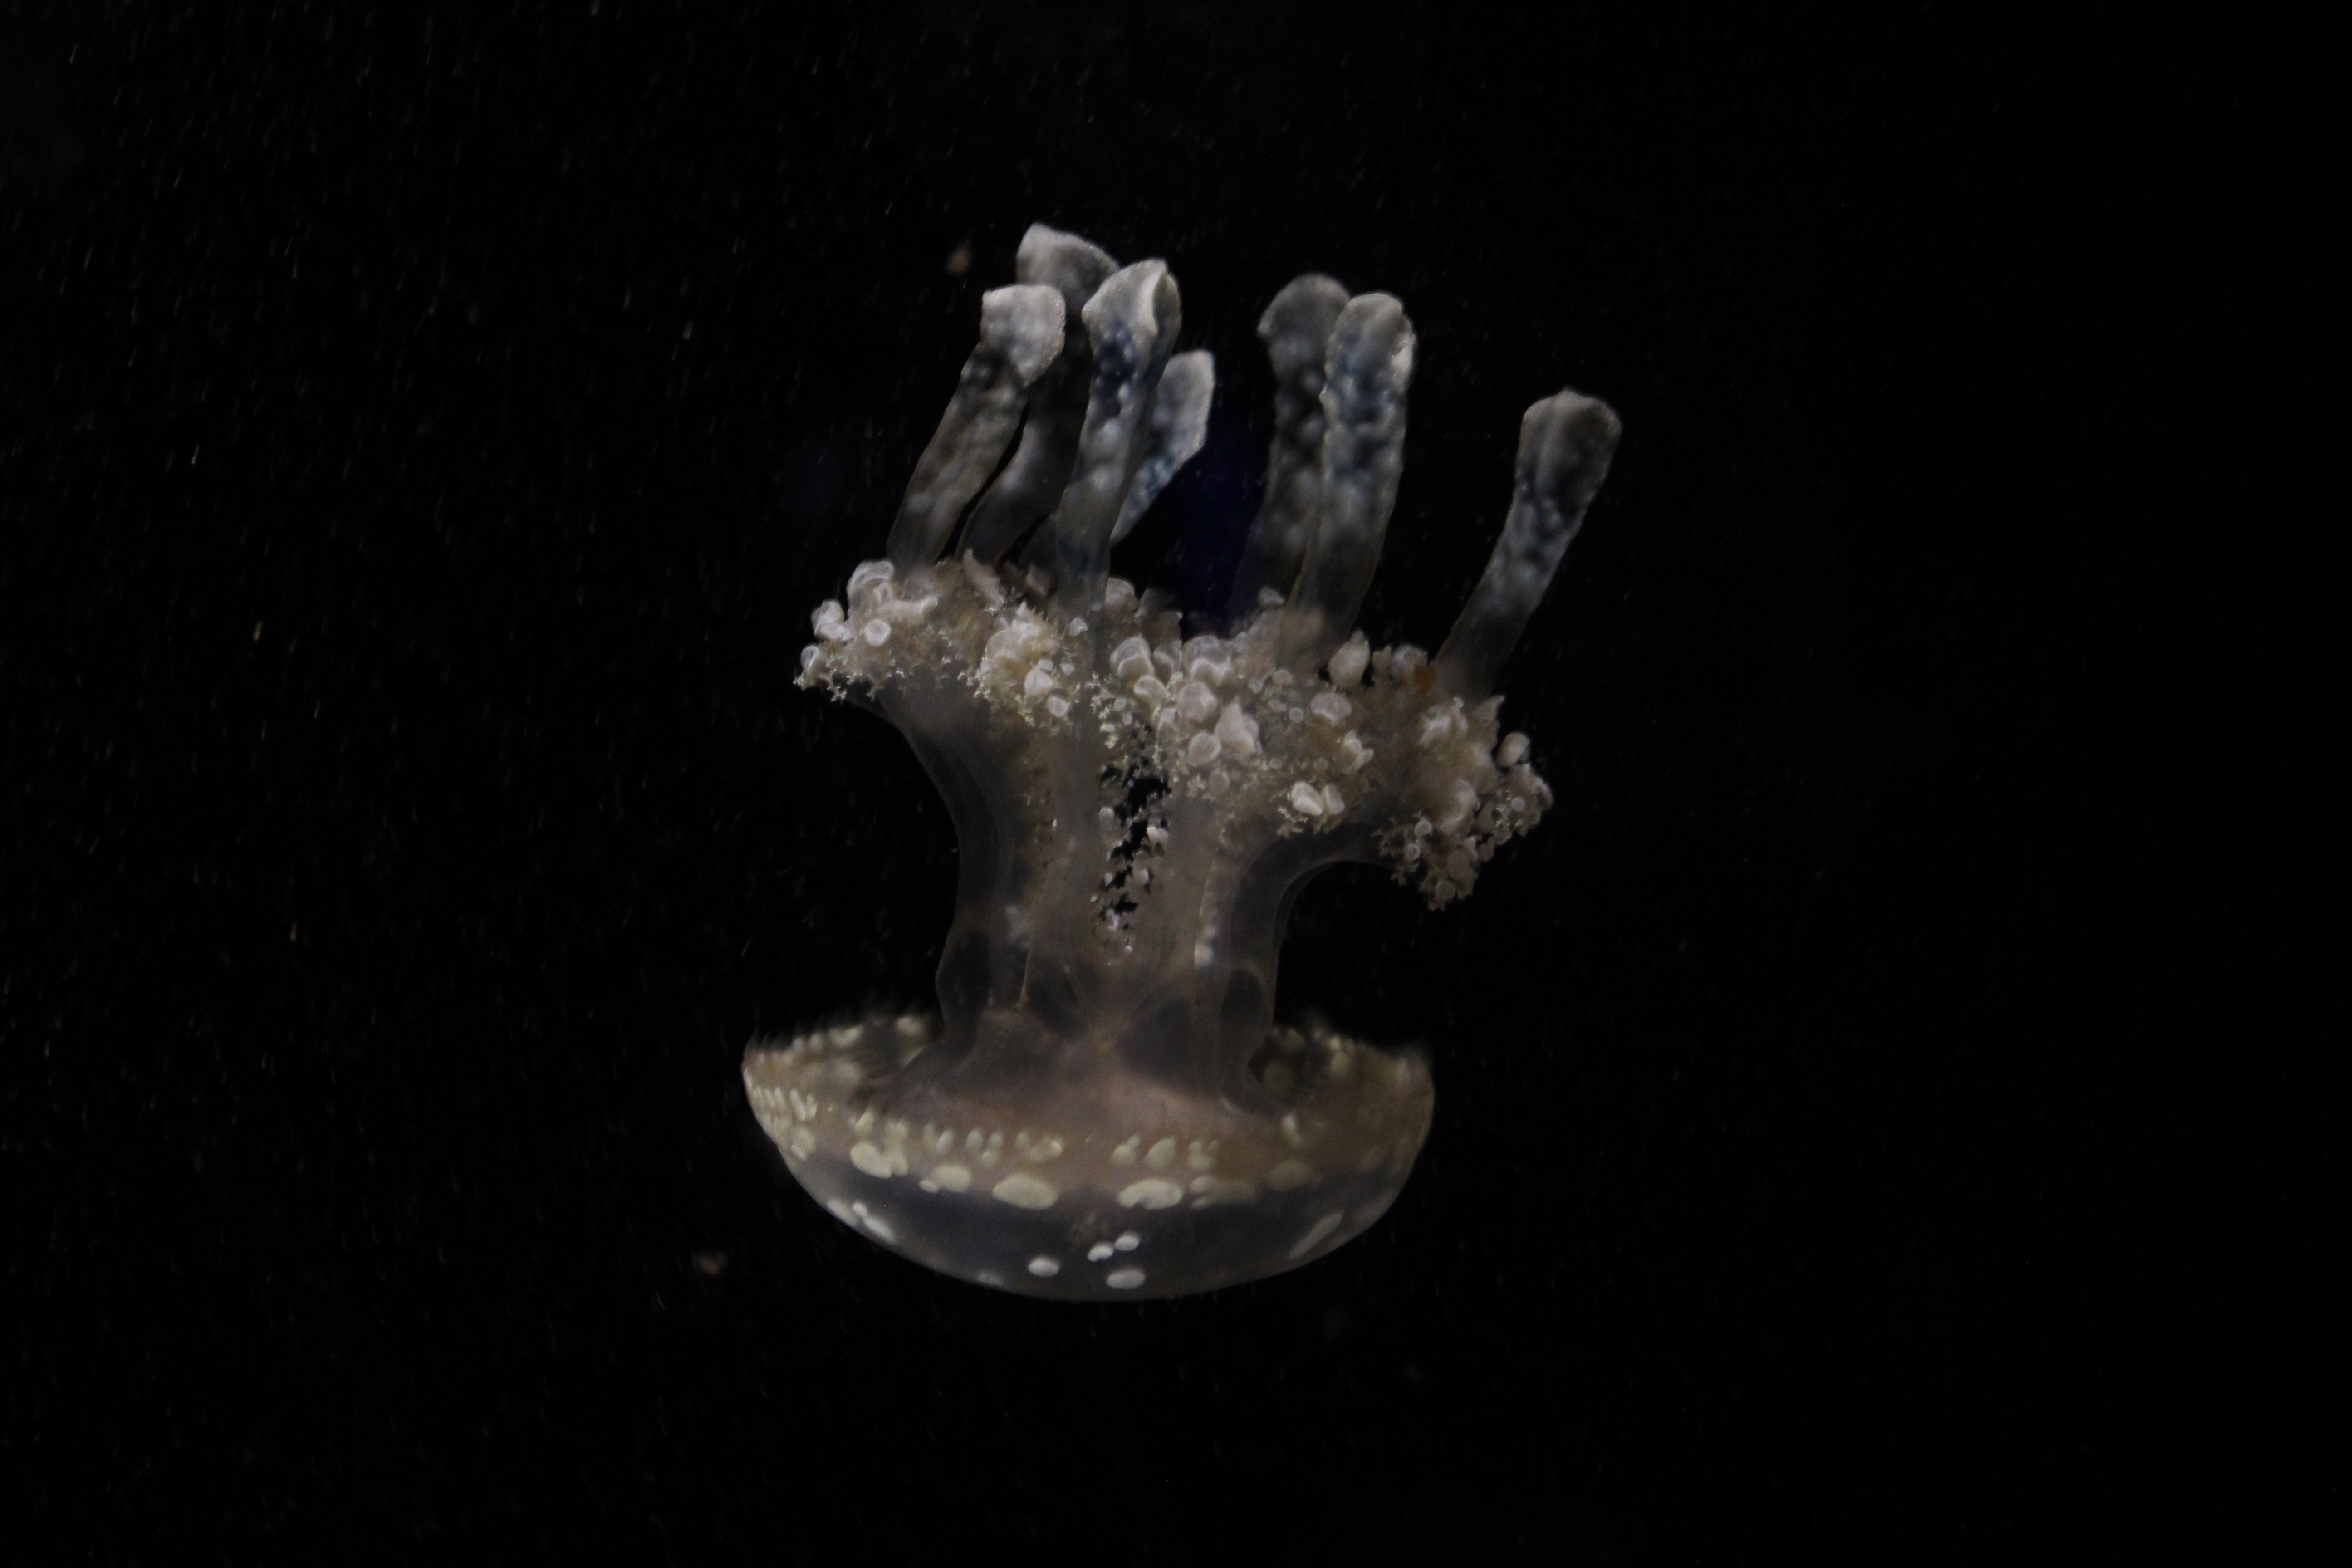
hand, water, ocean, macro, jellyfish, jewellery, crystal, marin, mineral, marine animal, living organism, seabed, fashion accessory